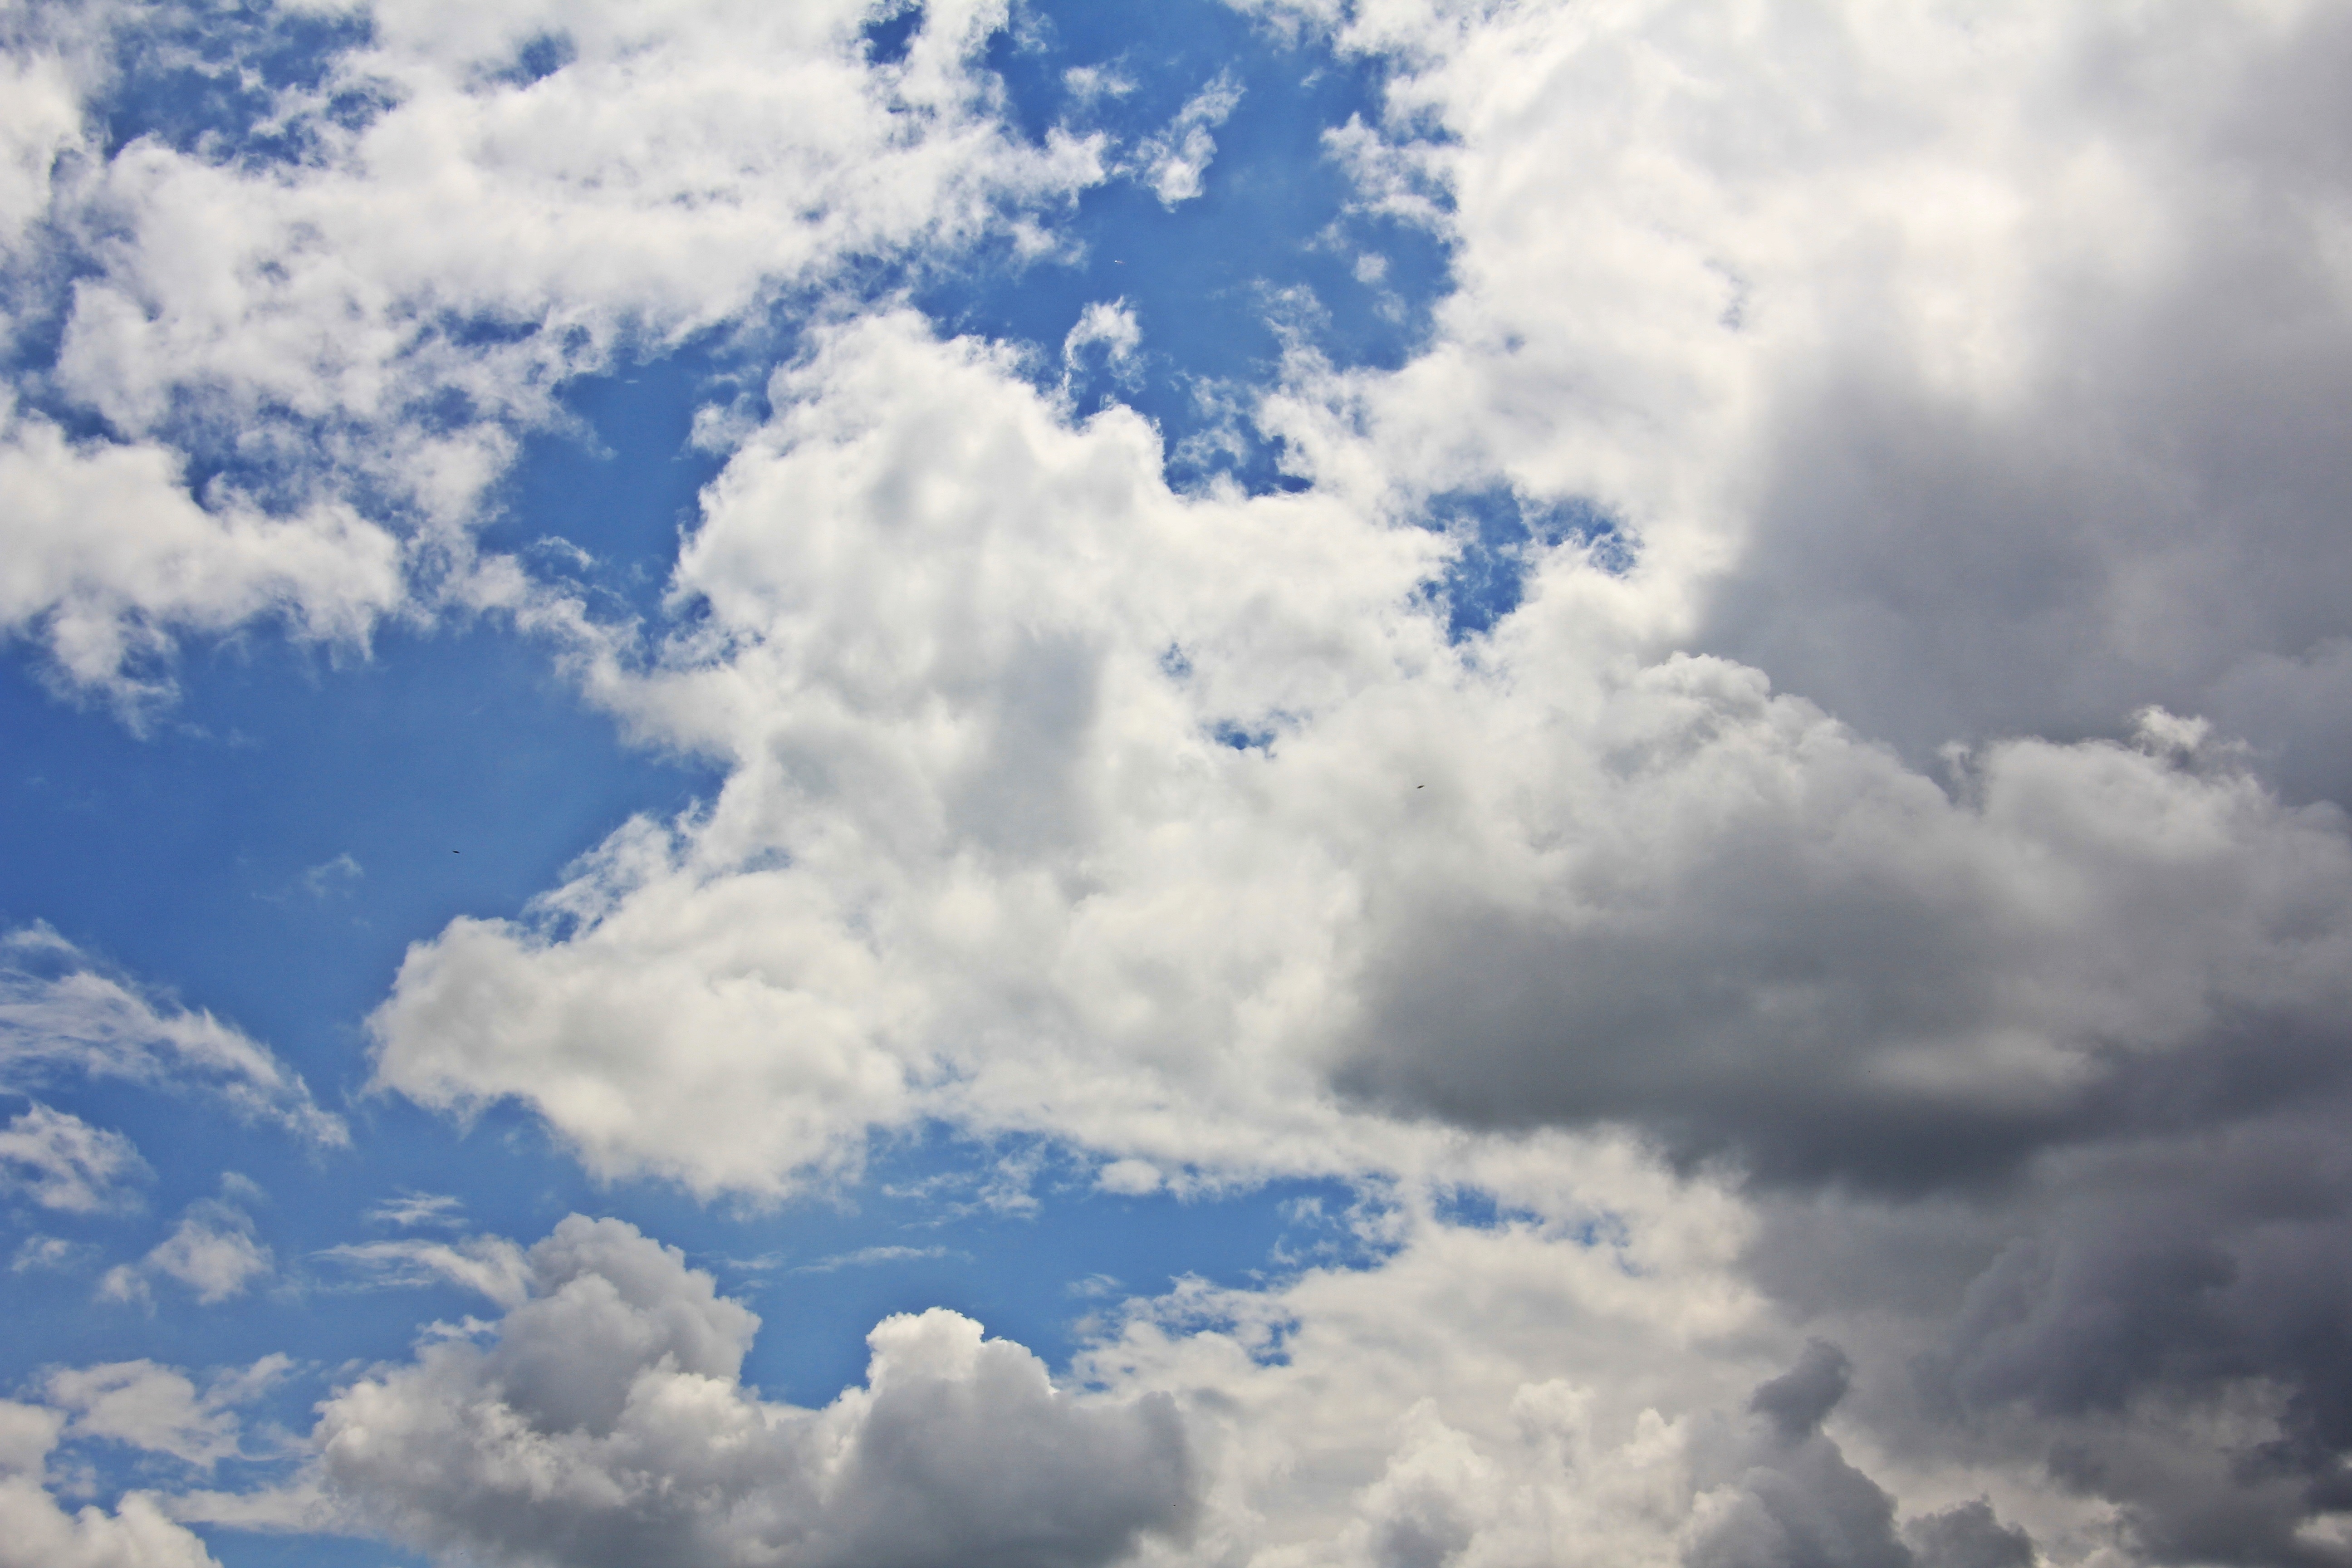
nature, horizon, cloud, sky, atmosphere, dark, daytime, cumulus, blue, background image, clouds, mood, atmospheric, awakening, the sky, dark clouds, clouds form, enormous, covered sky, meteorological phenomenon, wolkenloch, atmosphere of earth